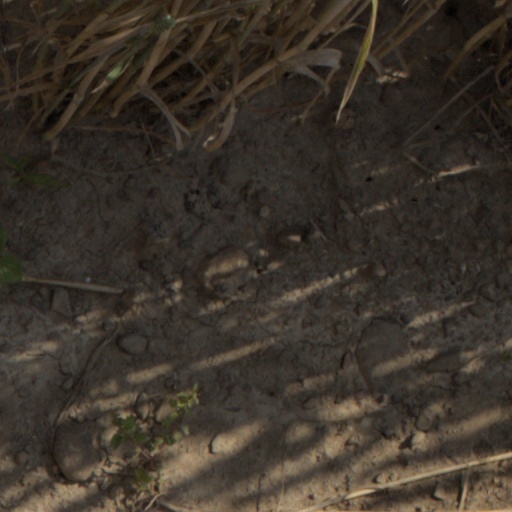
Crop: wheat